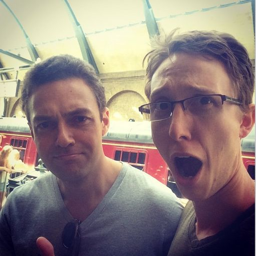
tv character and -- lol and with glasses .